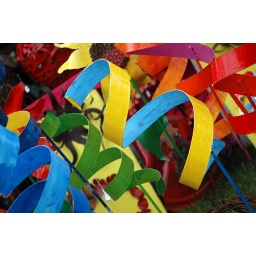
At the annual plant show, I was fascinated by these colorful garden decorations.